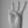
ASL letter: W